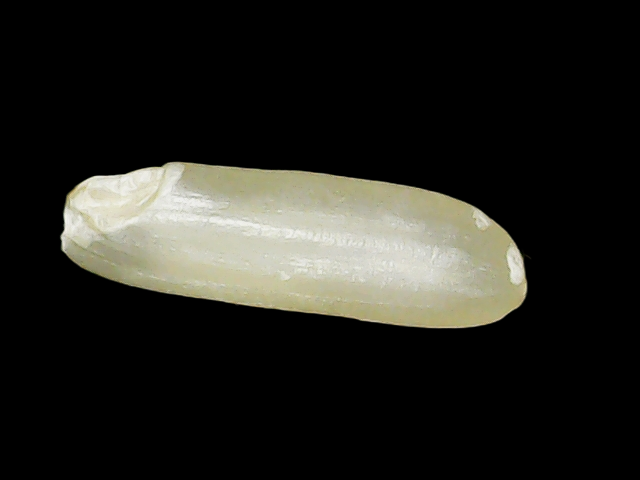
Rice variety: Binadhan16